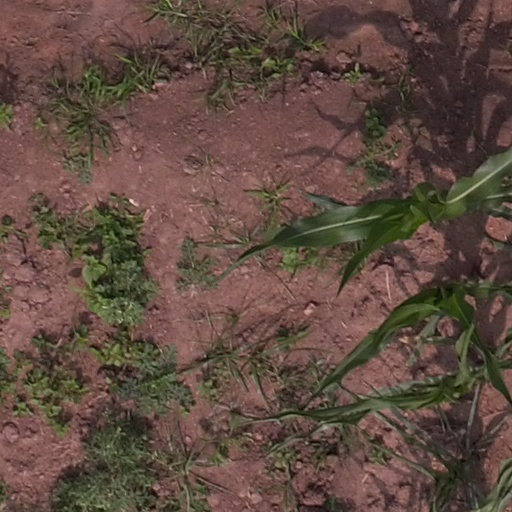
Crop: maize; corn